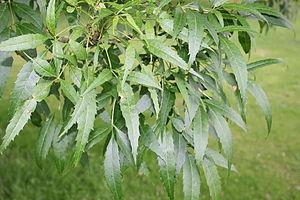
Frêne de Syrie - Fraxinus angustifolia subsp. syriaca (Boiss.) Yalt., syn. Fraxinus syriaca Boiss. Position exacte
Le Frêne de Syrie Boiss. syn. Vahl syriaca Yalt. ou encore var. Oligophylla Boiss. est une espèce d'arbre originaire de la Syrie, de la famille des Oleaceae.